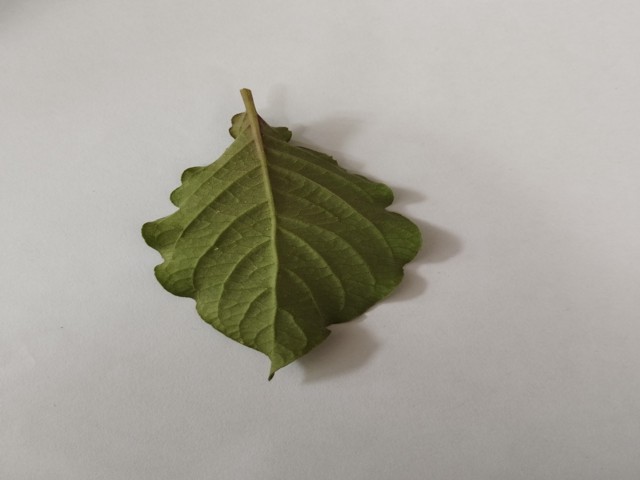
Plant: apang